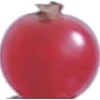
Label: Redcurrant 1